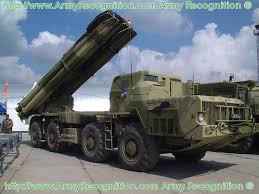
Label: Self Propelled Artillery